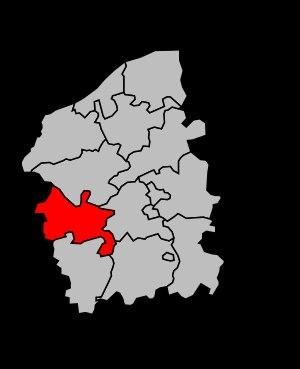
Le canton de Mézidon-Canon est une division administrative française située dans l'arrondissement de Lisieux, le département du Calvados et la région Normandie. À la suite du redécoupage cantonal de 2014, les limites territoriales du canton sont remaniées. Le nombre de communes du canton passe de 19 à 55.